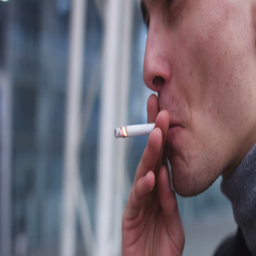
portrait of a young man smokes a cigarette close - up